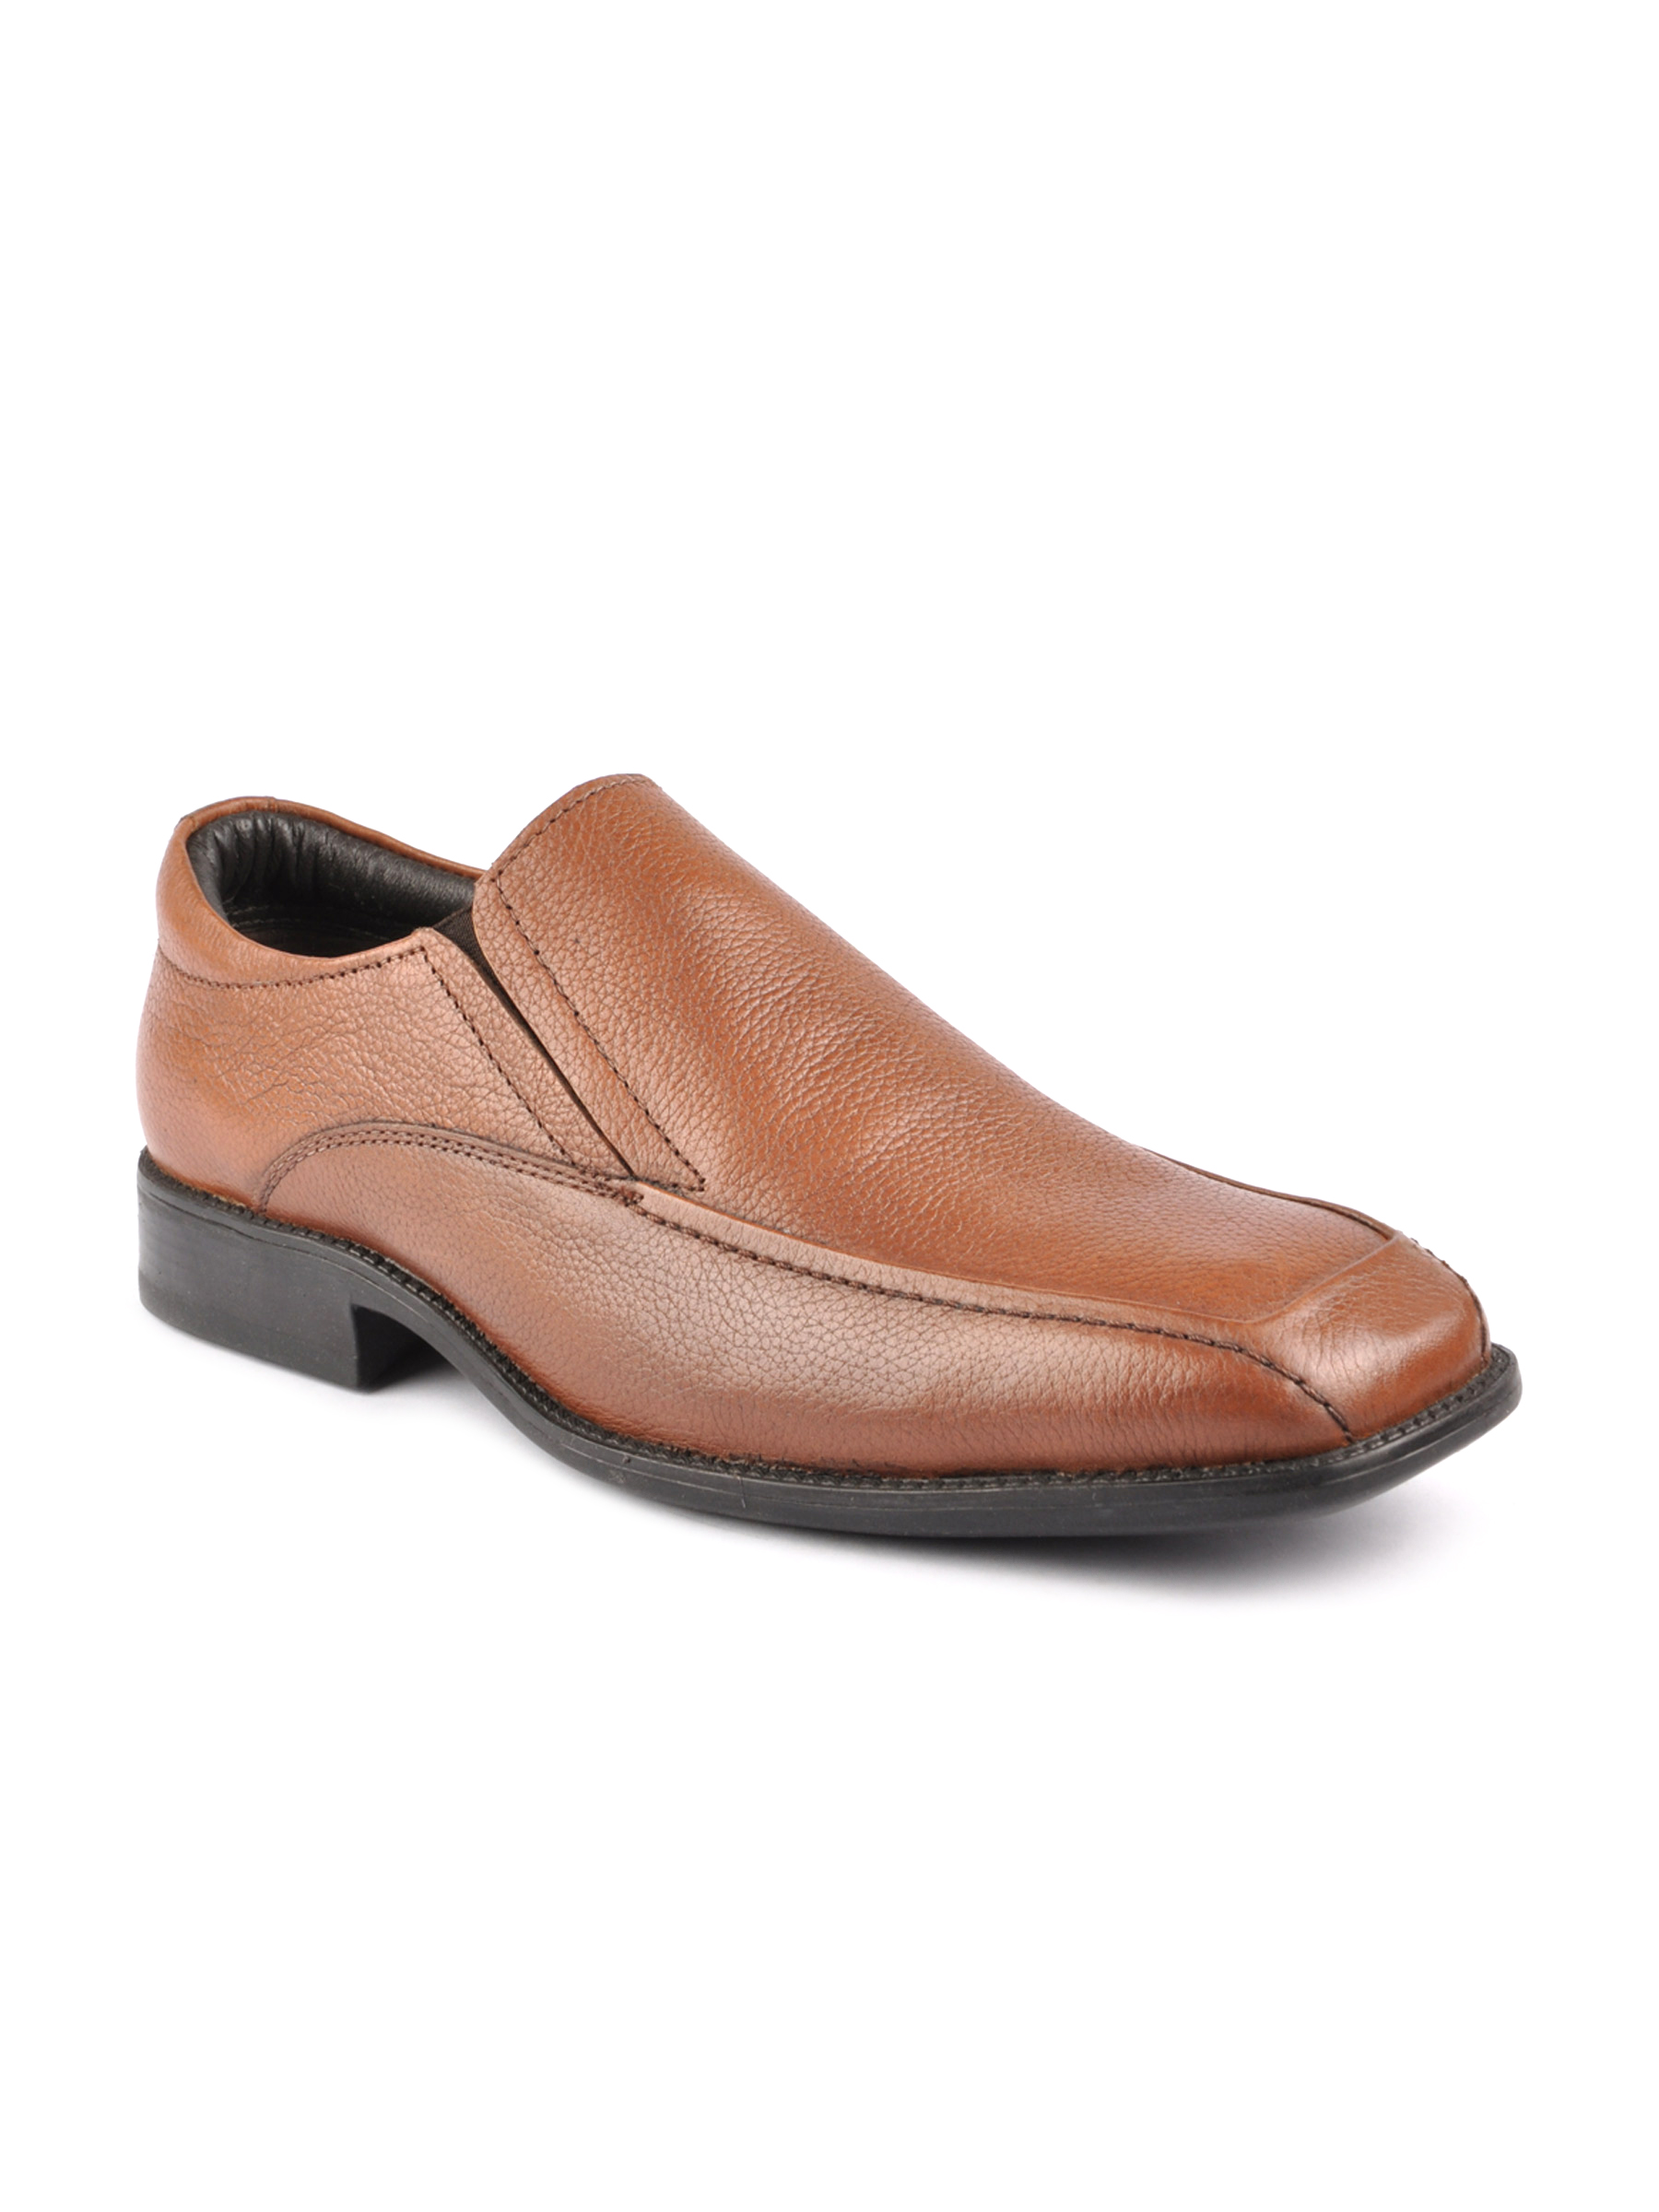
Hush Puppies Men Jungle Brown Formal Shoes
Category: Footwear / Shoes / Formal Shoes
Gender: Men
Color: Brown
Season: Fall 2011
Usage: Formal